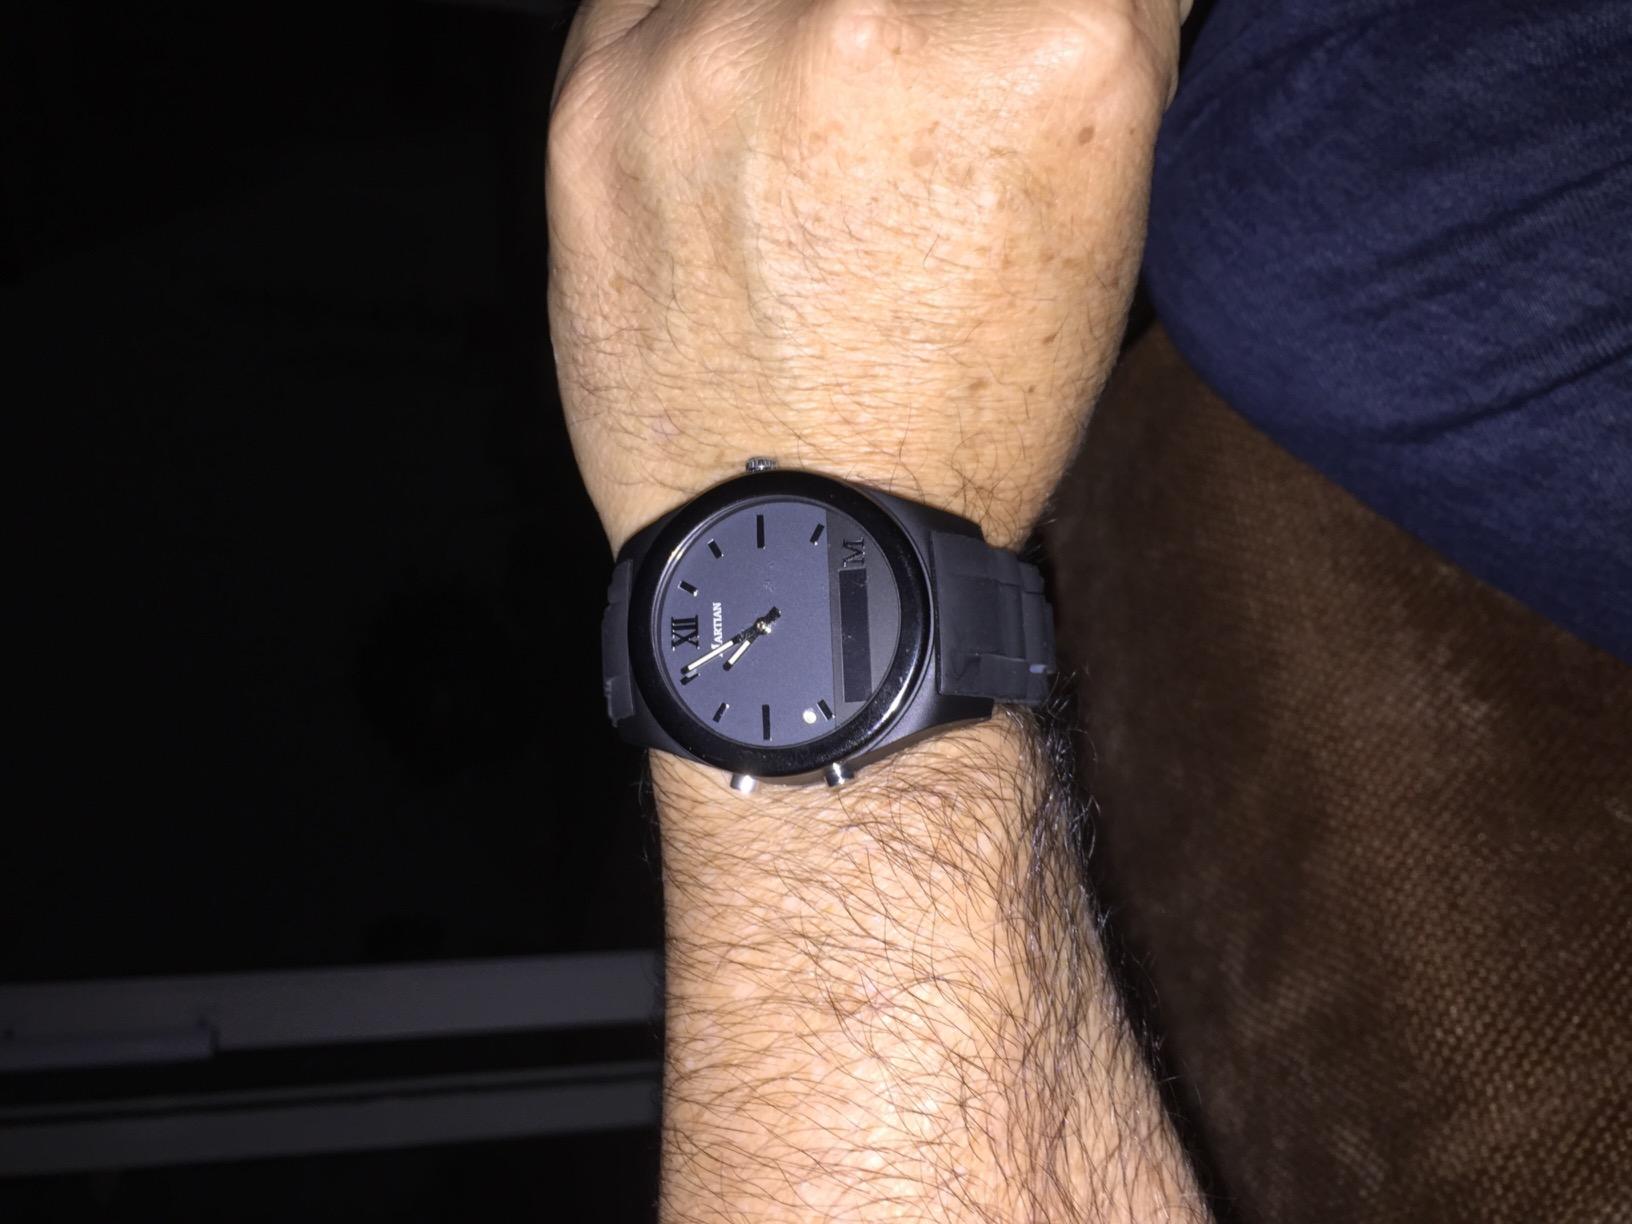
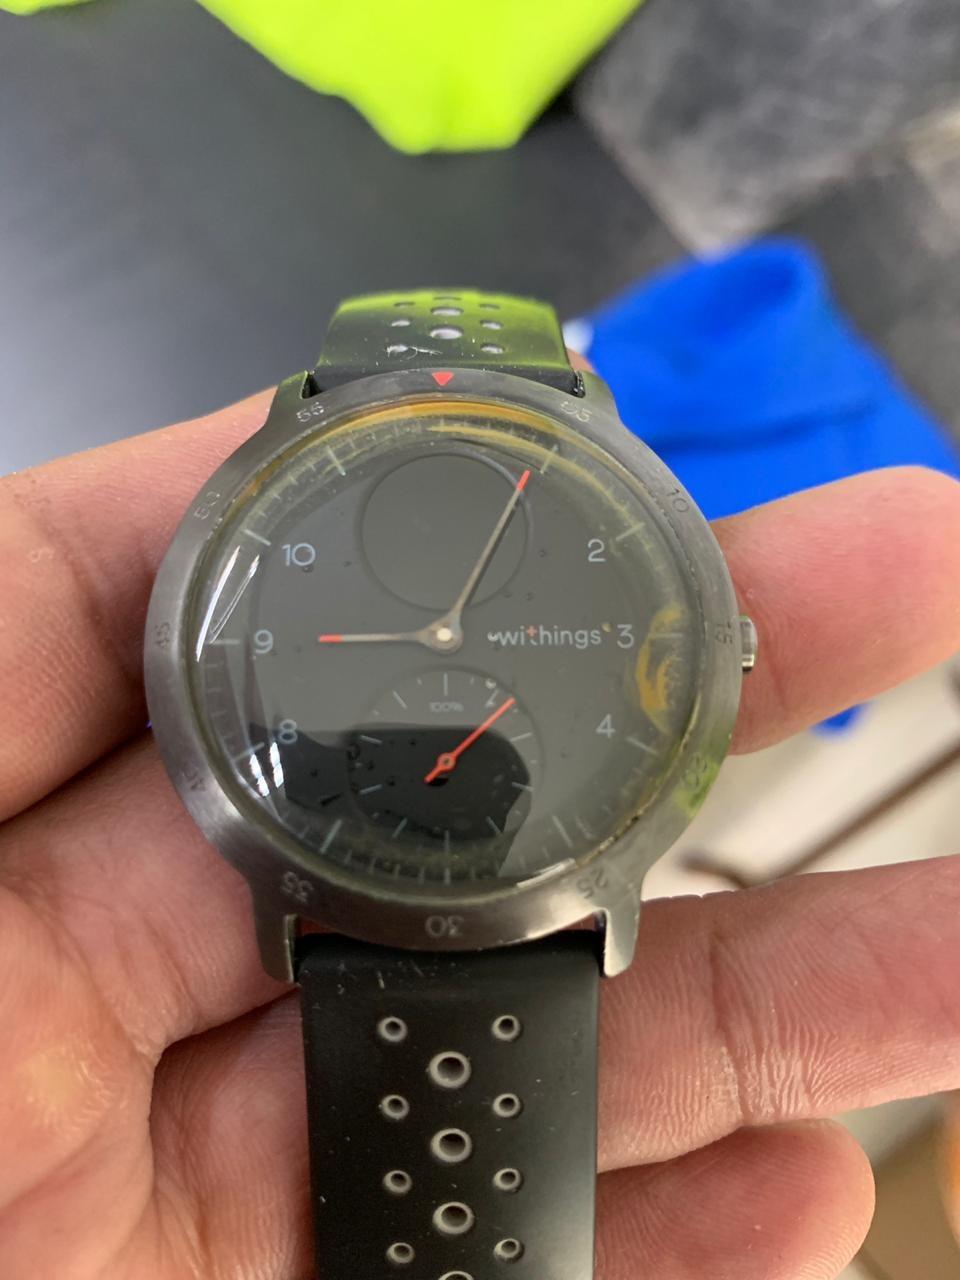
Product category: smartwatch
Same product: no